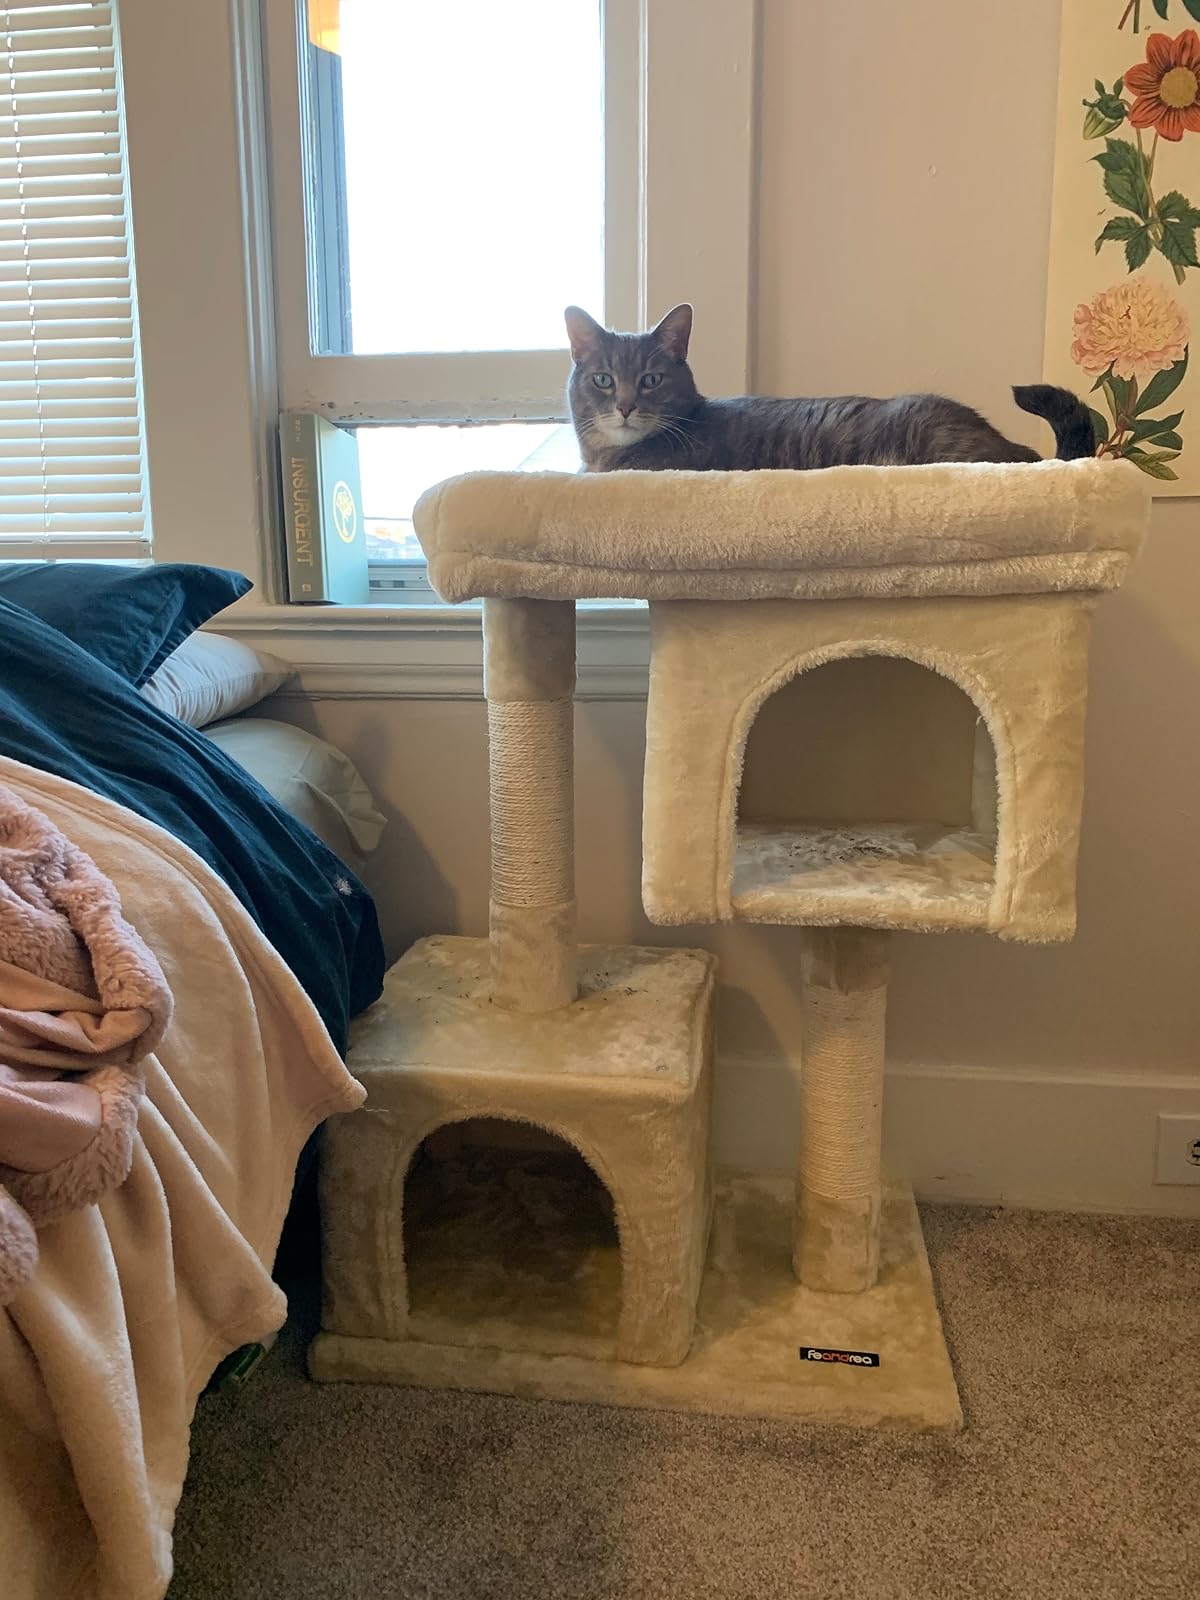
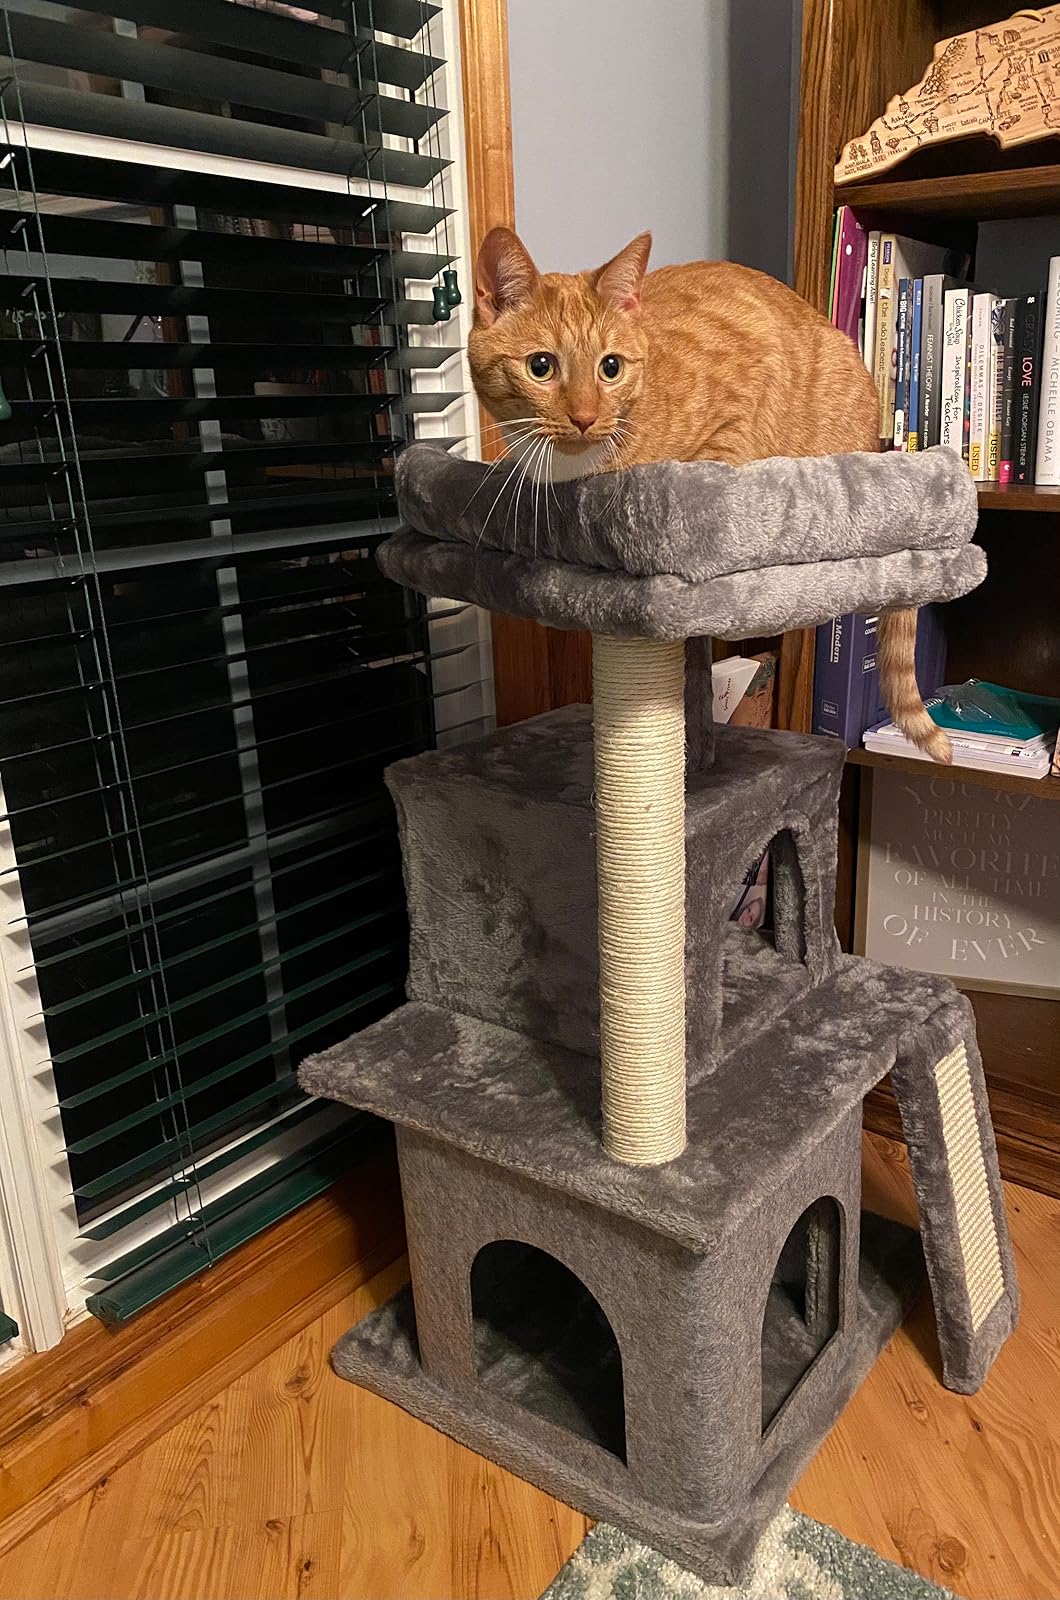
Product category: items_cat tree
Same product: no